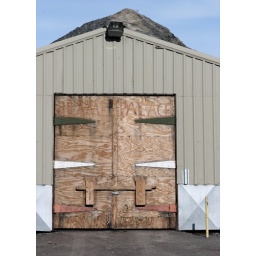
note cross on ob hill in background